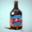
Label: bottle